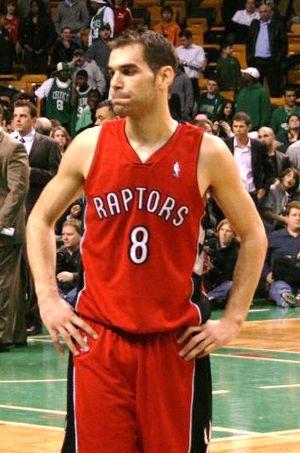
José Manuel Calderón, né le 28 septembre 1981 à Villanueva de la Serena en Espagne, est un joueur de basket-ball espagnol, évoluant au poste de meneur. Avec la sélection espagnole, il remporte le championnat du monde 2006 et un titre européen lors du championnat d'Europe 2011. Il compte par ailleurs deux médailles d'argent aux Jeux de Pékin puis de Londres et deux médailles d'argent en championnat d'Europe, en 2003 et 2007.